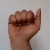
The image shows a hand gesture representing the letter 'A' in Indian Sign Language.